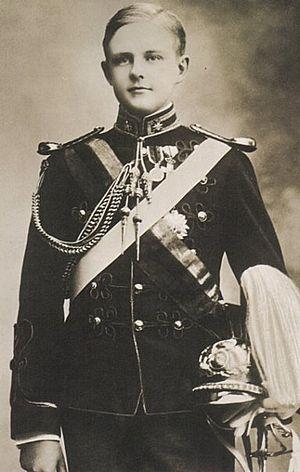
Cet article donne la liste des héritiers successifs du trône de Portugal depuis l'avènement d'Alphonse Iᵉʳ en 1139. Contrairement à d'autres monarchies, les règles de succession n'ont pas inclus la loi salique, mais la primogéniture cognatique avec préférence masculine. Les héritiers ont porté les titres successifs de prince de Portugal entre 1433 et 1645, de prince du Brésil entre 1645 et 1815 et de prince royal entre 1815 et 1910.